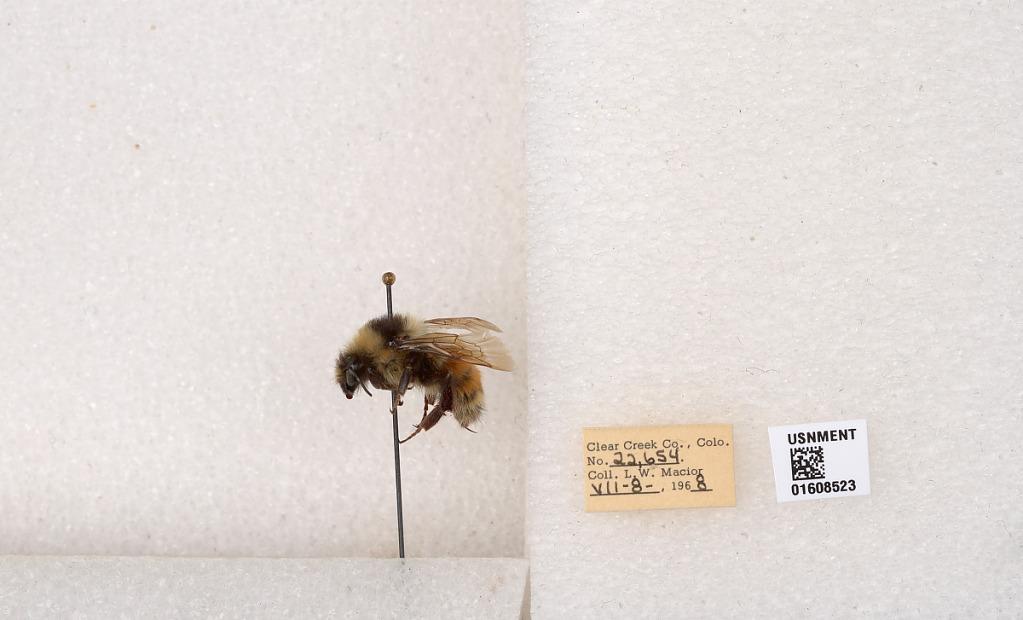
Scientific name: Bombus (Pyrobombus) sylvicola Kirby
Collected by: L. Macior
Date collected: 1968-7-8
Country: United States
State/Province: Colorado
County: Clear Creek
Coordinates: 39.6891, -105.644